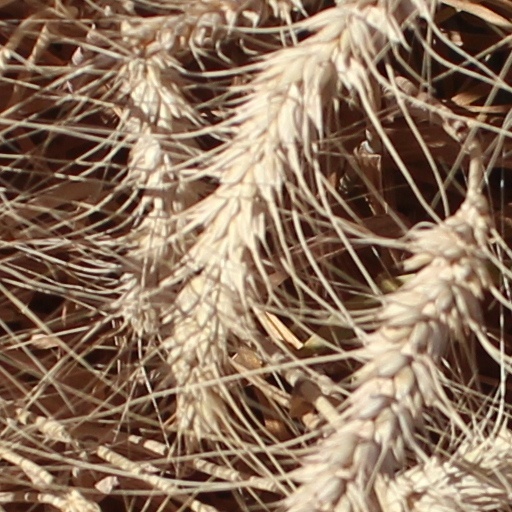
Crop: wheat